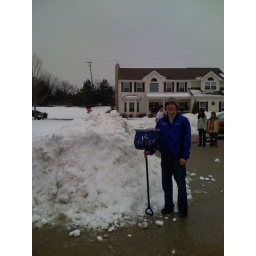
Sky standing by G's car